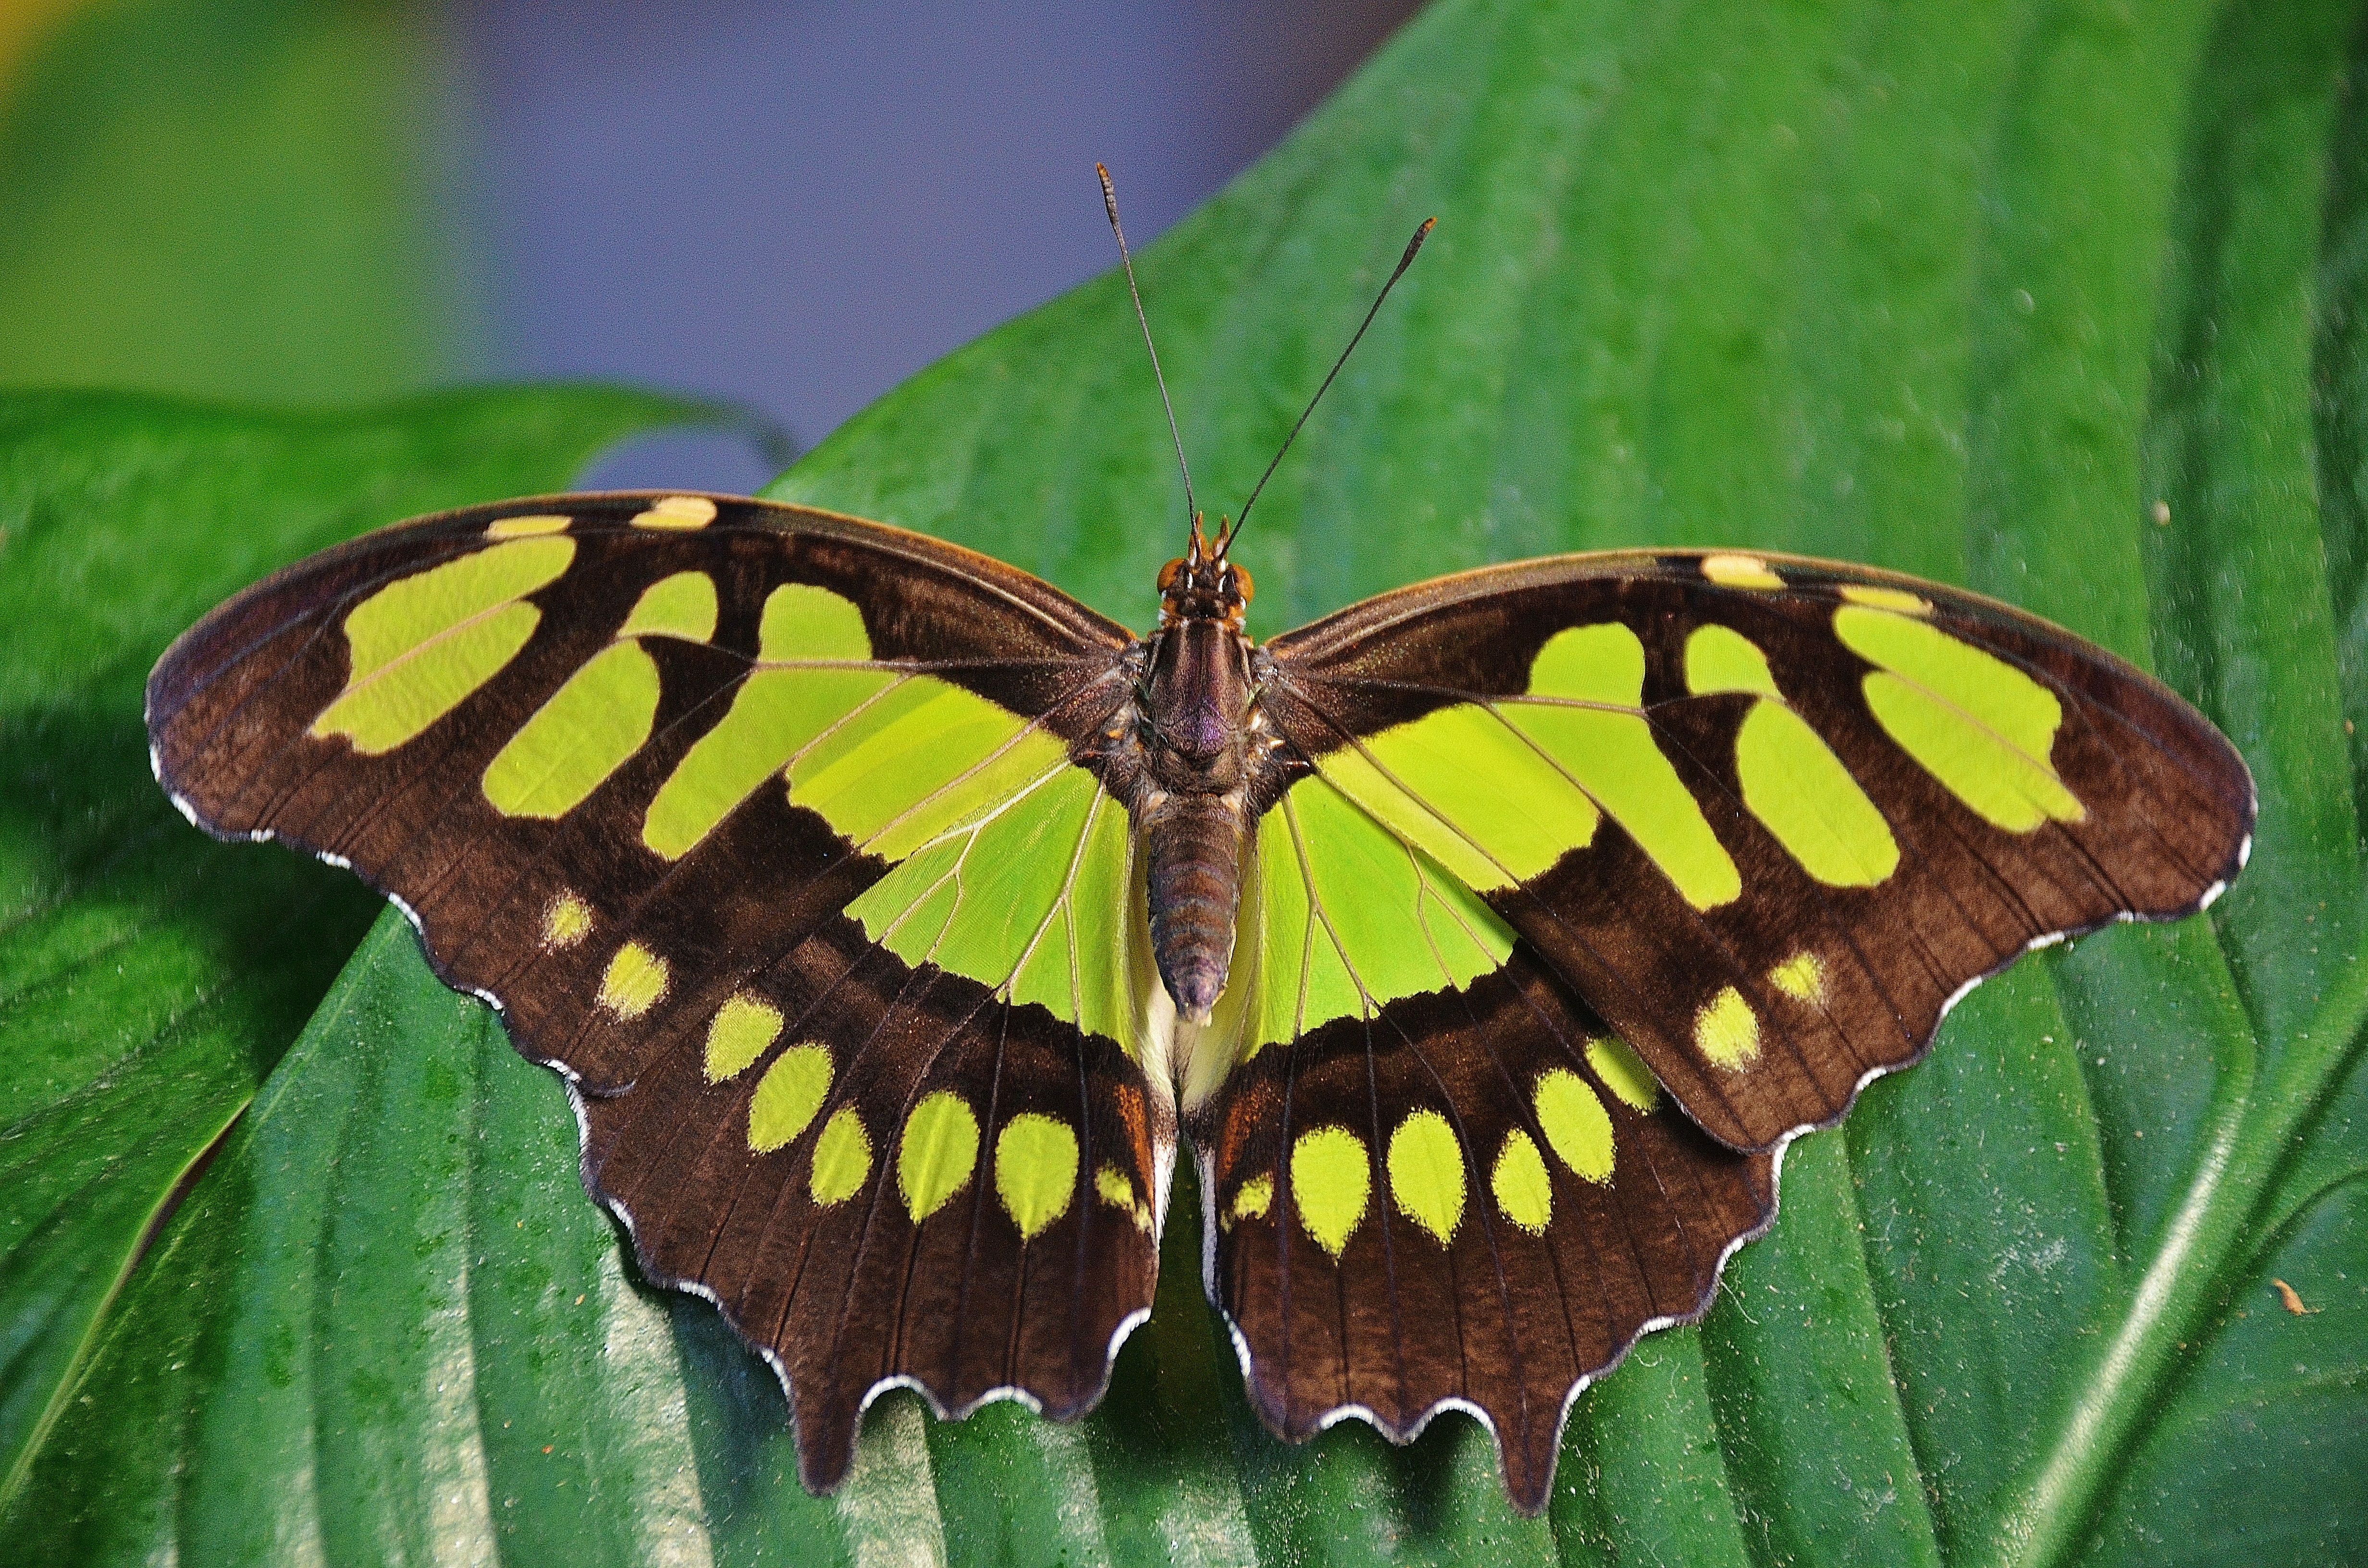
nature, wing, leaf, flower, animal, green, insect, botany, moth, butterfly, fauna, invertebrate, monarch butterfly, wings, macro photography, arthropod, pollinator, plant stem, moths and butterflies, lycaenid, brush footed butterfly, colias